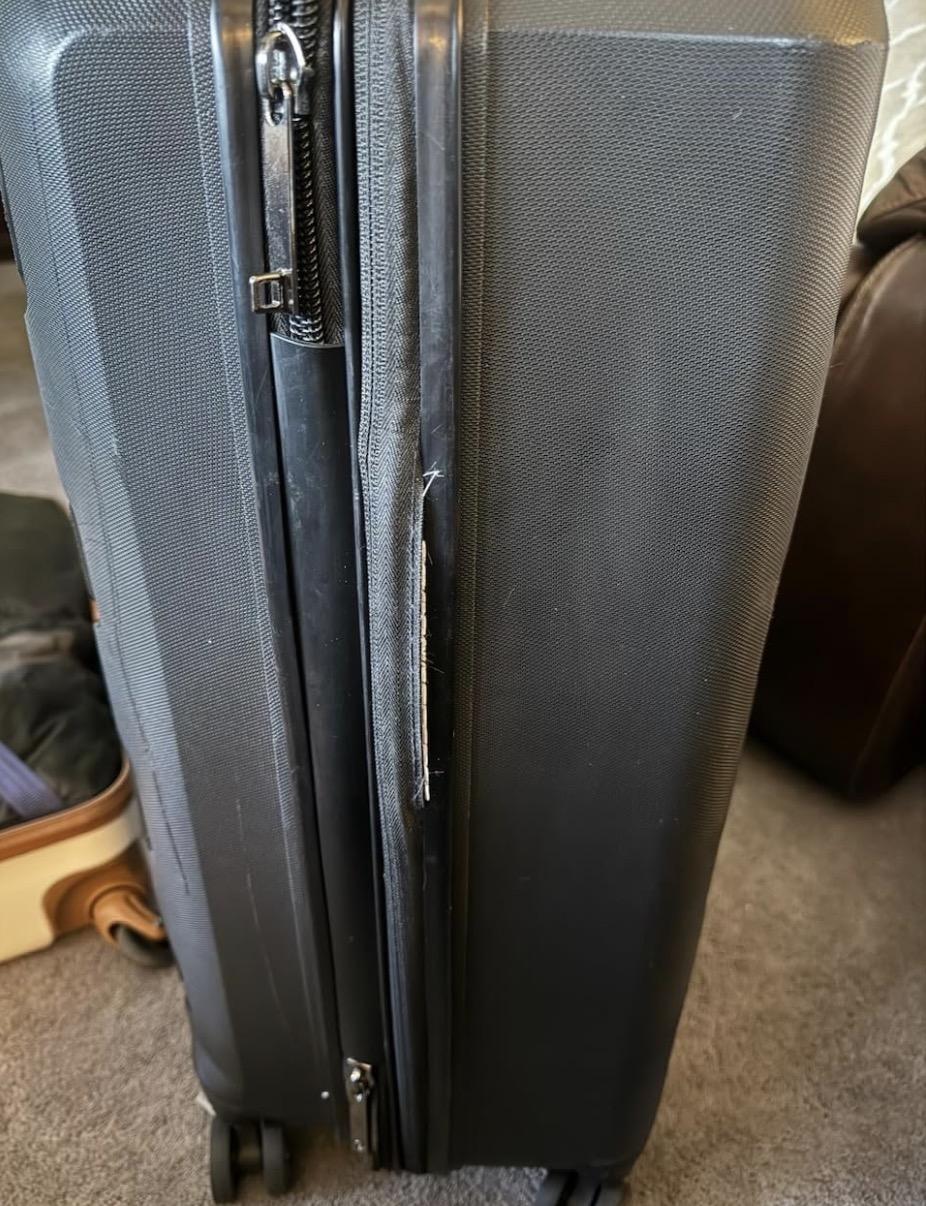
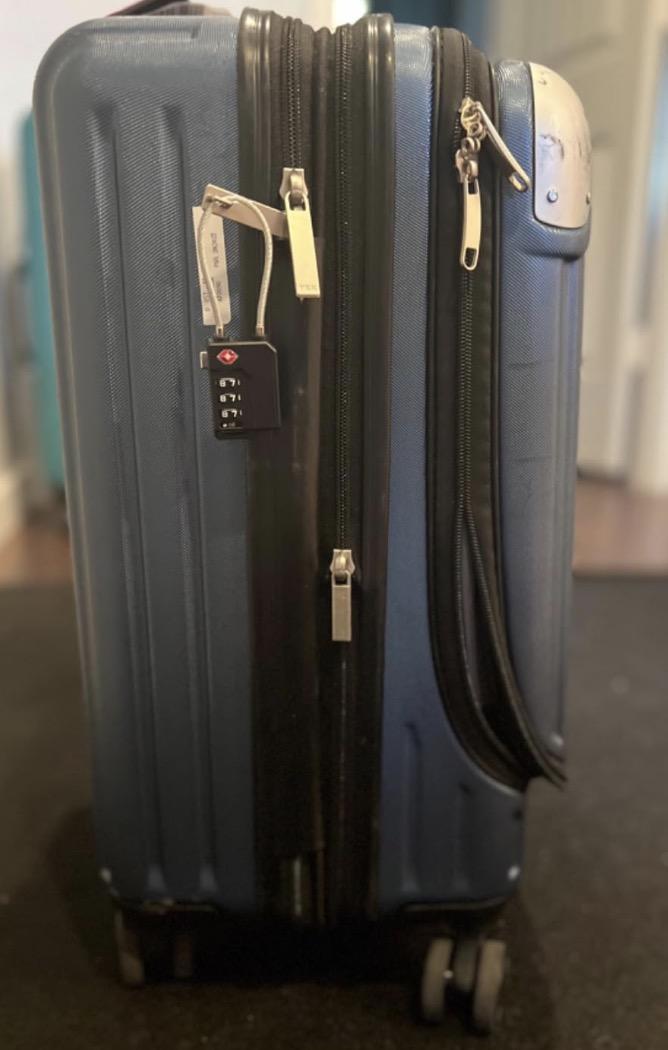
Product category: items_tea
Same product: no